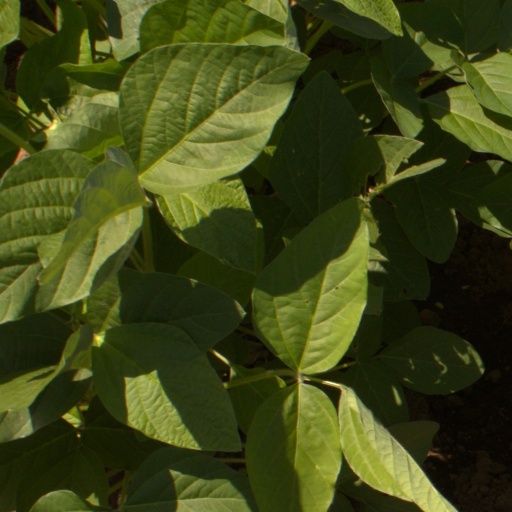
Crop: soybean